749

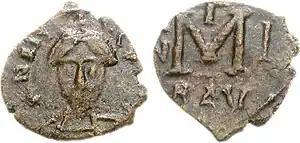
King Aistulf of the Lombards

Year 749 (DCCXLIX) was a common year starting on Wednesday of the Julian calendar, the 749th year of the Common Era (CE) and Anno Domini (AD) designations, the 749th year of the 1st millennium, the 49th year of the 8th century, and the 10th and last year of the 740s decade.The denomination 749 for this year has been used since the early medieval period, when the Anno Domini calendar era became the prevalent method in Europe for naming years.